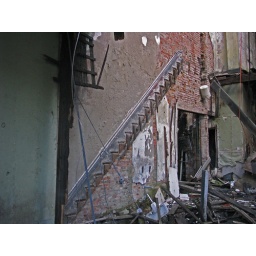
Gutted inside of a building located near the railroad bridge, Broadway, Albany, New York.